S. S. McClure

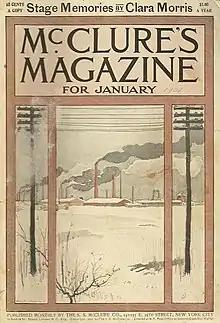
Cover of January 1901 issue of "McClure's Magazine"

He founded "McClure's Magazine" in 1893 and ran it successfully until 1911 when poor health and financial reorganization forced him out (and many of his writers had defected to form their own magazine). "McClure's Magazine" published influential pieces by respected journalists and authors including Jack London, Ida Tarbell, Upton Sinclair, Burton J. Hendrick, Rudyard Kipling, Sir Arthur Conan Doyle, Robert Louis Stevenson, Willa Cather, and Lincoln Steffens. Through his magazine, he introduced Dr. Maria Montessori's new teaching methods to North America in 1911.